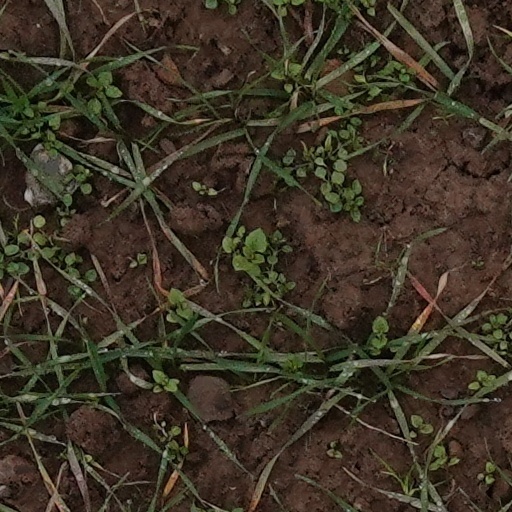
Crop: wheat